1% (South Park)

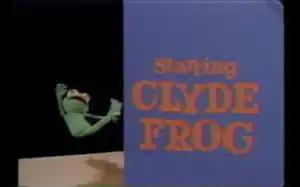
The Clyde Frog toy in South Park is based on the marionette character Clyde Frog, who first appeared in "About Safety" in 1972, and was later spun off into the eponymous "The Clyde Frog Show".

Meanwhile, Cartman discovers his beloved stuffed animals being mutilated and destroyed one by one, beginning with his long-beloved Clyde Frog, nailed to a tree with his stuffing ripped out, and the word "VENGEANCE" written beneath him. Cartman regards these attacks as acts of murder, and holds a funeral service for Clyde Frog: asserting the stuffed animal was "the perfect friend" due to its inability to disagree with him, and blaming Kyle Broflovski for the murder: elaborating that he believes "years of Jewish propaganda and left-wing lies" are to blame for his actions. The students are told they will be paid $5 to attend the funeral, but are outraged when Cartman asserts that "five dollars has been donated in each of [their] names to the Clyde's Law foundation".